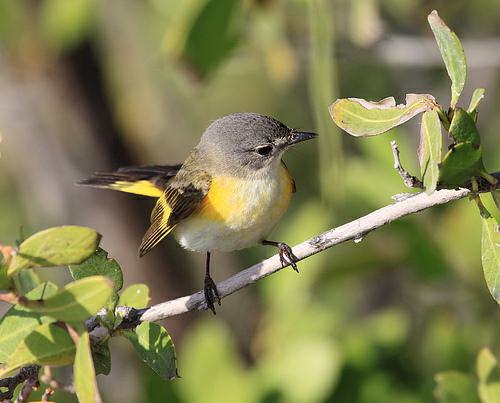
A photo of a american redstart